Hammer Point

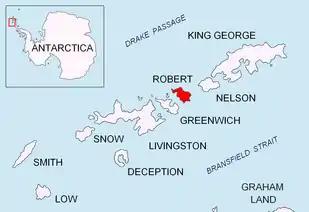
Location of Robert Island in the South Shetland Islands.

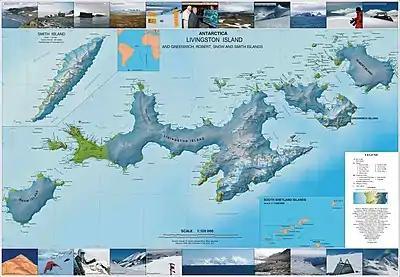
Topographic map of Livingston Island, Greenwich, Robert, Snow and Smith Islands.

Hammer Point is a rocky point projecting from the north coast of Robert Island in the South Shetland Islands, Antarctica into Drake Passage, and forming the southwest side of the entrance to Nevestino Cove and the northeast side of the entrance to Clothier Harbour. The point forms the north extremity of the minor Boatin Island connected to Robert Island on the south by a 250 m long moraine tombolo. The area was visited by early 19th century sealers operating from Clothier Harbour.